Psittacosaurus

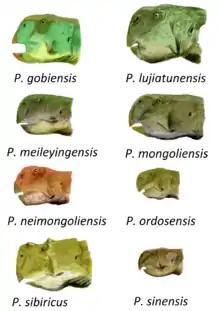
Restored heads of eight species, to scale

The skull of "Psittacosaurus" is highly modified compared to other ornithischian dinosaurs of its time. Extremely tall in height and short in length, the skull has an almost round profile in some species. The portion in front of the orbit (eye socket) is only 40% of total skull length, shorter than any other known ornithischian. The lower jaws of psittacosaurs are characterised by a bulbous vertical ridge down the centre of each tooth. Both upper and lower jaws sport a pronounced beak, formed from the "rostral" and "predentary" bones, respectively. The bony core of the beak may have been sheathed in keratin to provide a sharp cutting surface for cropping plant material. As the generic name suggests, the short skull and beak superficially resemble those of modern parrots. "Psittacosaurus" skulls share several adaptations with more derived ceratopsians, such as the unique rostral bone at the tip of the upper jaw, and the flared jugal (cheek) bones. There is still no sign of the bony neck frill or prominent facial horns which would develop in later ceratopsians. Bony horns protrude from the skull of "P. sibiricus", but these are thought to be an example of convergent evolution.